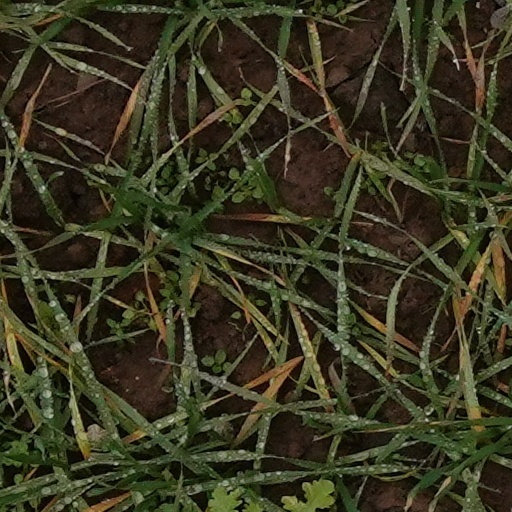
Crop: wheat